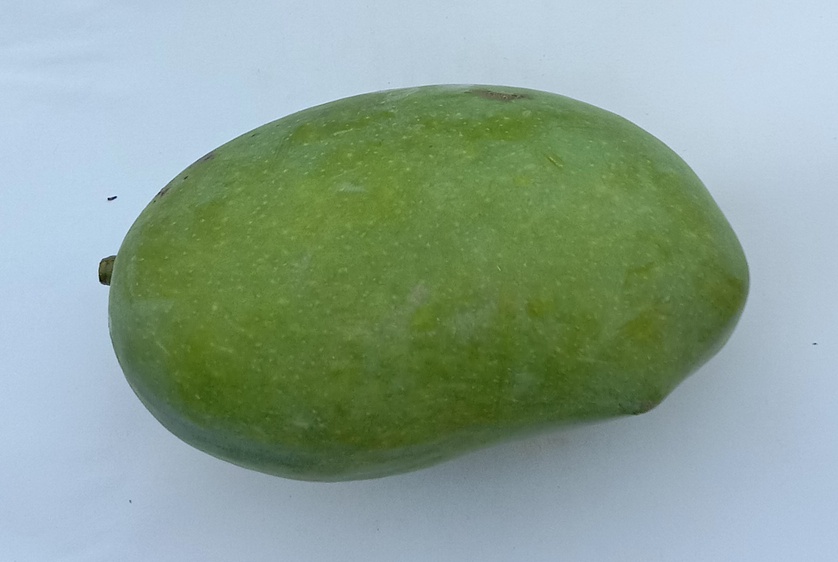
Mango variety: Chaunsa (Summer Bahisht)